Wolf Girl and Black Prince

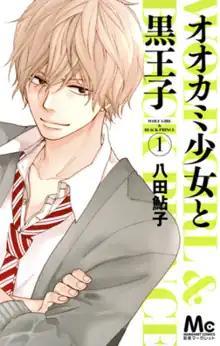
Cover of the first manga volume

is a Japanese shōjo manga series written by Ayuko Hatta. It was adapted into a drama CD in 2013. In 2014, the May issue of Shueisha's Bessatsu Margaret magazine announced that an anime television had been green-lit. The anime aired from October 5 to December 21, 2014. Sentai Filmworks has licensed the series.